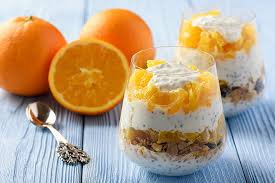
Label: Orange